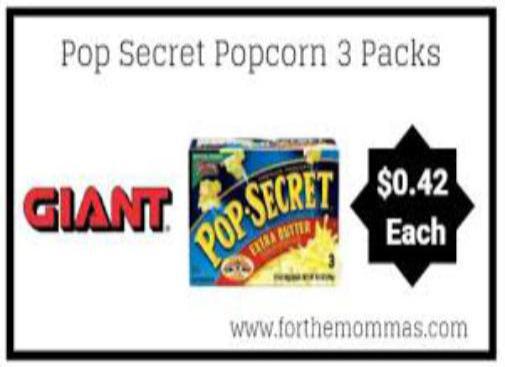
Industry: Food